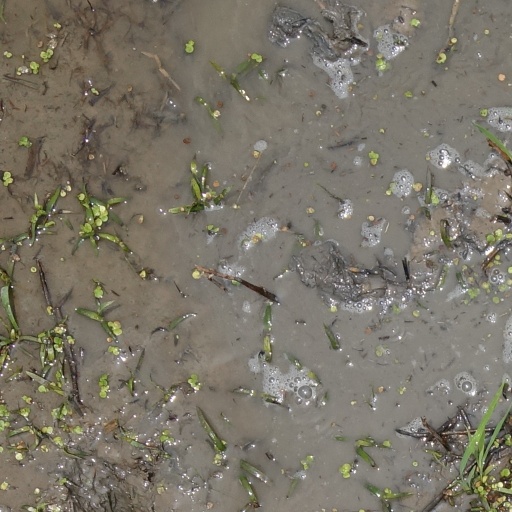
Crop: rice